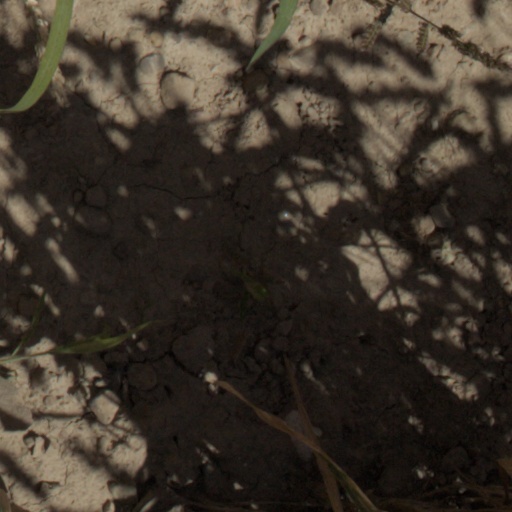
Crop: wheat